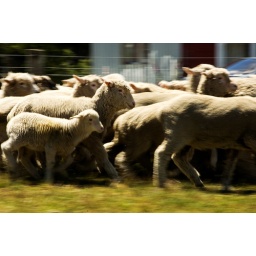
Sheep being herded by sheep dogs as a demonstration at Flock Hill Station in New Zealand.